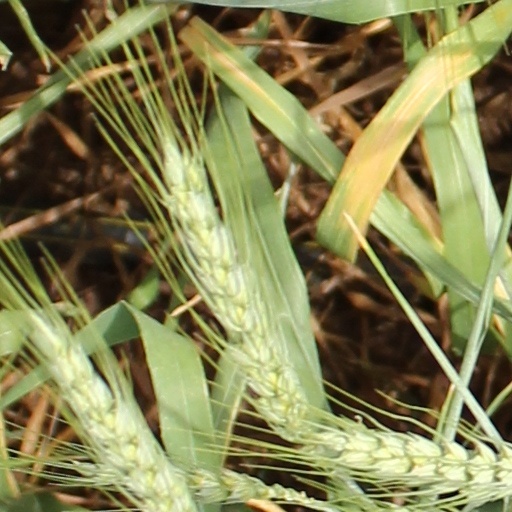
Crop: wheat